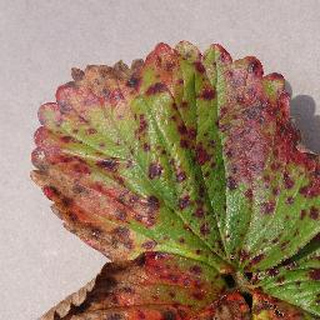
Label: strawberry_leaf_scorch